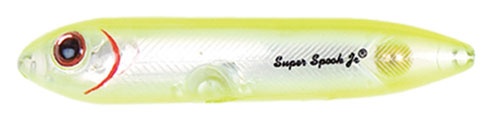
Heddon Saltwater Super Spook 5in 7/8oz Chartreuse/Silver Insert
Heddon Saltwater Super Spook 5in 7/8oz Chartreuse Silver Insert The Super Spook is the backbone of the legendary Zara Spook family of topwater lures, and this one's got a saltwater flavor. This tough 5-inch Super Spook features a trio of super-sharp saltwater grade hooks and hardware, making it perfect for targeting larger saltwater game fish. The chartreuse and silver insert adds extra flash and attraction to entice even the most finicky of fish. Whether you're a seasoned angler or just starting out, the Heddon Saltwater Super Spook is a must-have in your tackle box for a successful day on the water.
Brand: Heddon Baits
Category: Sporting Goods > Outdoor Recreation > Fishing > Fishing Tackle > Fishing Baits & Lures > Artificial Fishing Swimbait